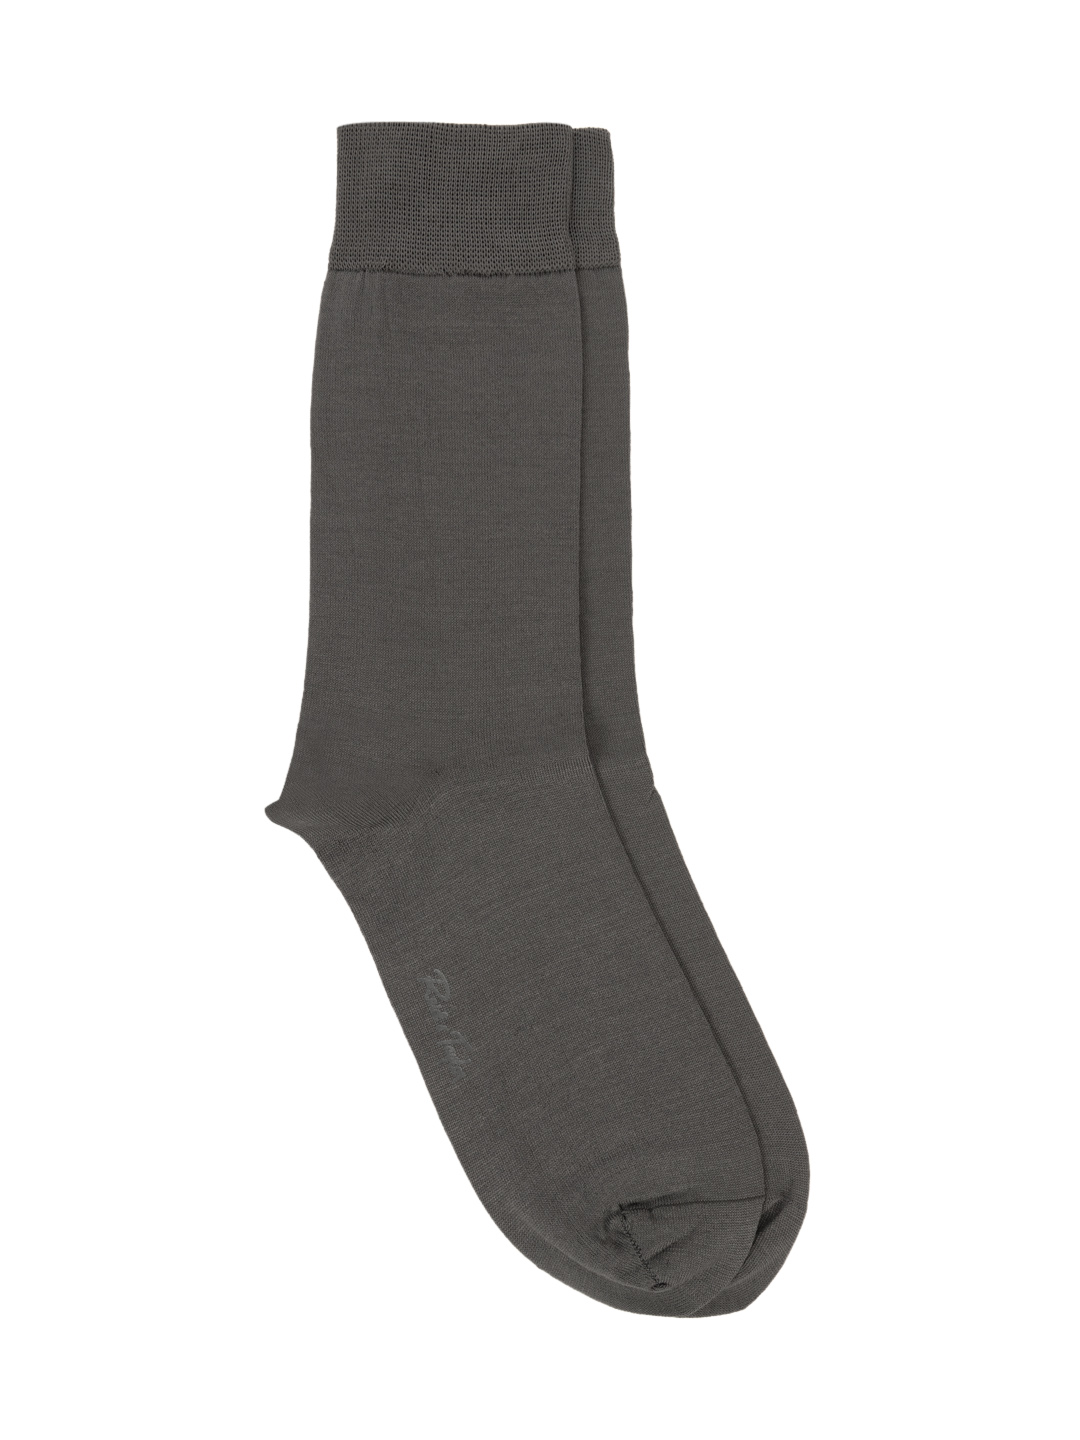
Reid & Taylor Men Grey Socks
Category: Accessories / Socks / Socks
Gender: Men
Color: Grey
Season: Summer 2016
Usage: Casual